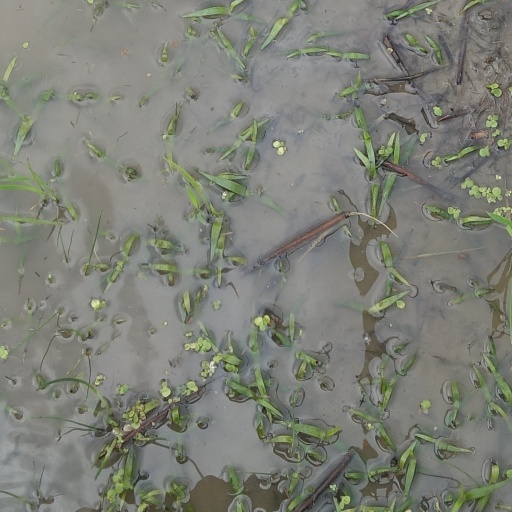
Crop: rice